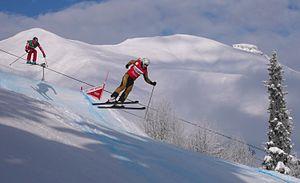
Coupe du Monde de Skicross aux Contamines-Montjoie
Ophélie David, née Rácz le 6 juillet 1976 à Cucq, est une skieuse de skicross française licenciée au Ski Club de l'Alpe d'Huez. Elle commence sa carrière en ski alpin, disputant les Jeux olympiques de 1994 à Lillehammer sous les couleurs de la Hongrie qui est la nationalité de son père. Avec l'équipe de France, elle s'oriente ensuite vers le skicross, où elle participe à trois éditions des Jeux olympiques en ski acrobatique, sans parvenir à obtenir une médaille, terminant neuvième à Vancouver en 2010 et quatrième à Sotchi en 2014. À Pyeongchang en 2018, elle se blesse à l'entraînement avant son épreuve, ce qui met un terme à sa carrière.